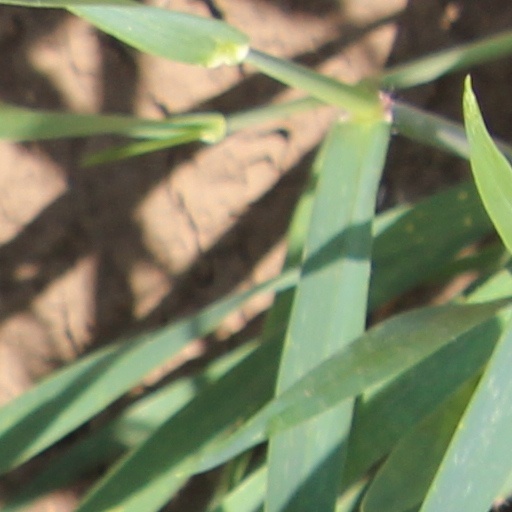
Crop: wheat